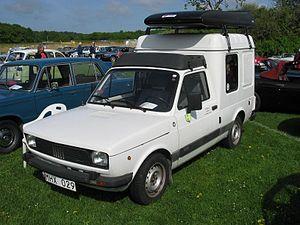
Le Fiat Fiorino est un petit fourgon utilitaire du constructeur automobile italien Fiat Professional dérivé d'une automobile de série et dont le lancement intervint en 1977.